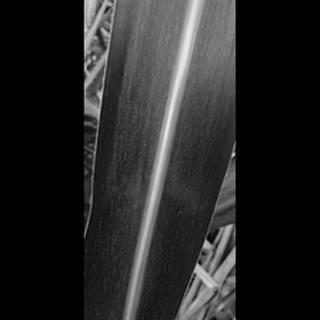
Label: sugarcane_mosaic